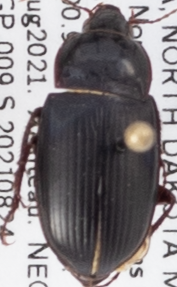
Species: Amara obesa
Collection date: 2021-08-24
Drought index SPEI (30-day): -1.898
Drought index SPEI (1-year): -2.09
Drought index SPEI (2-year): -1.642